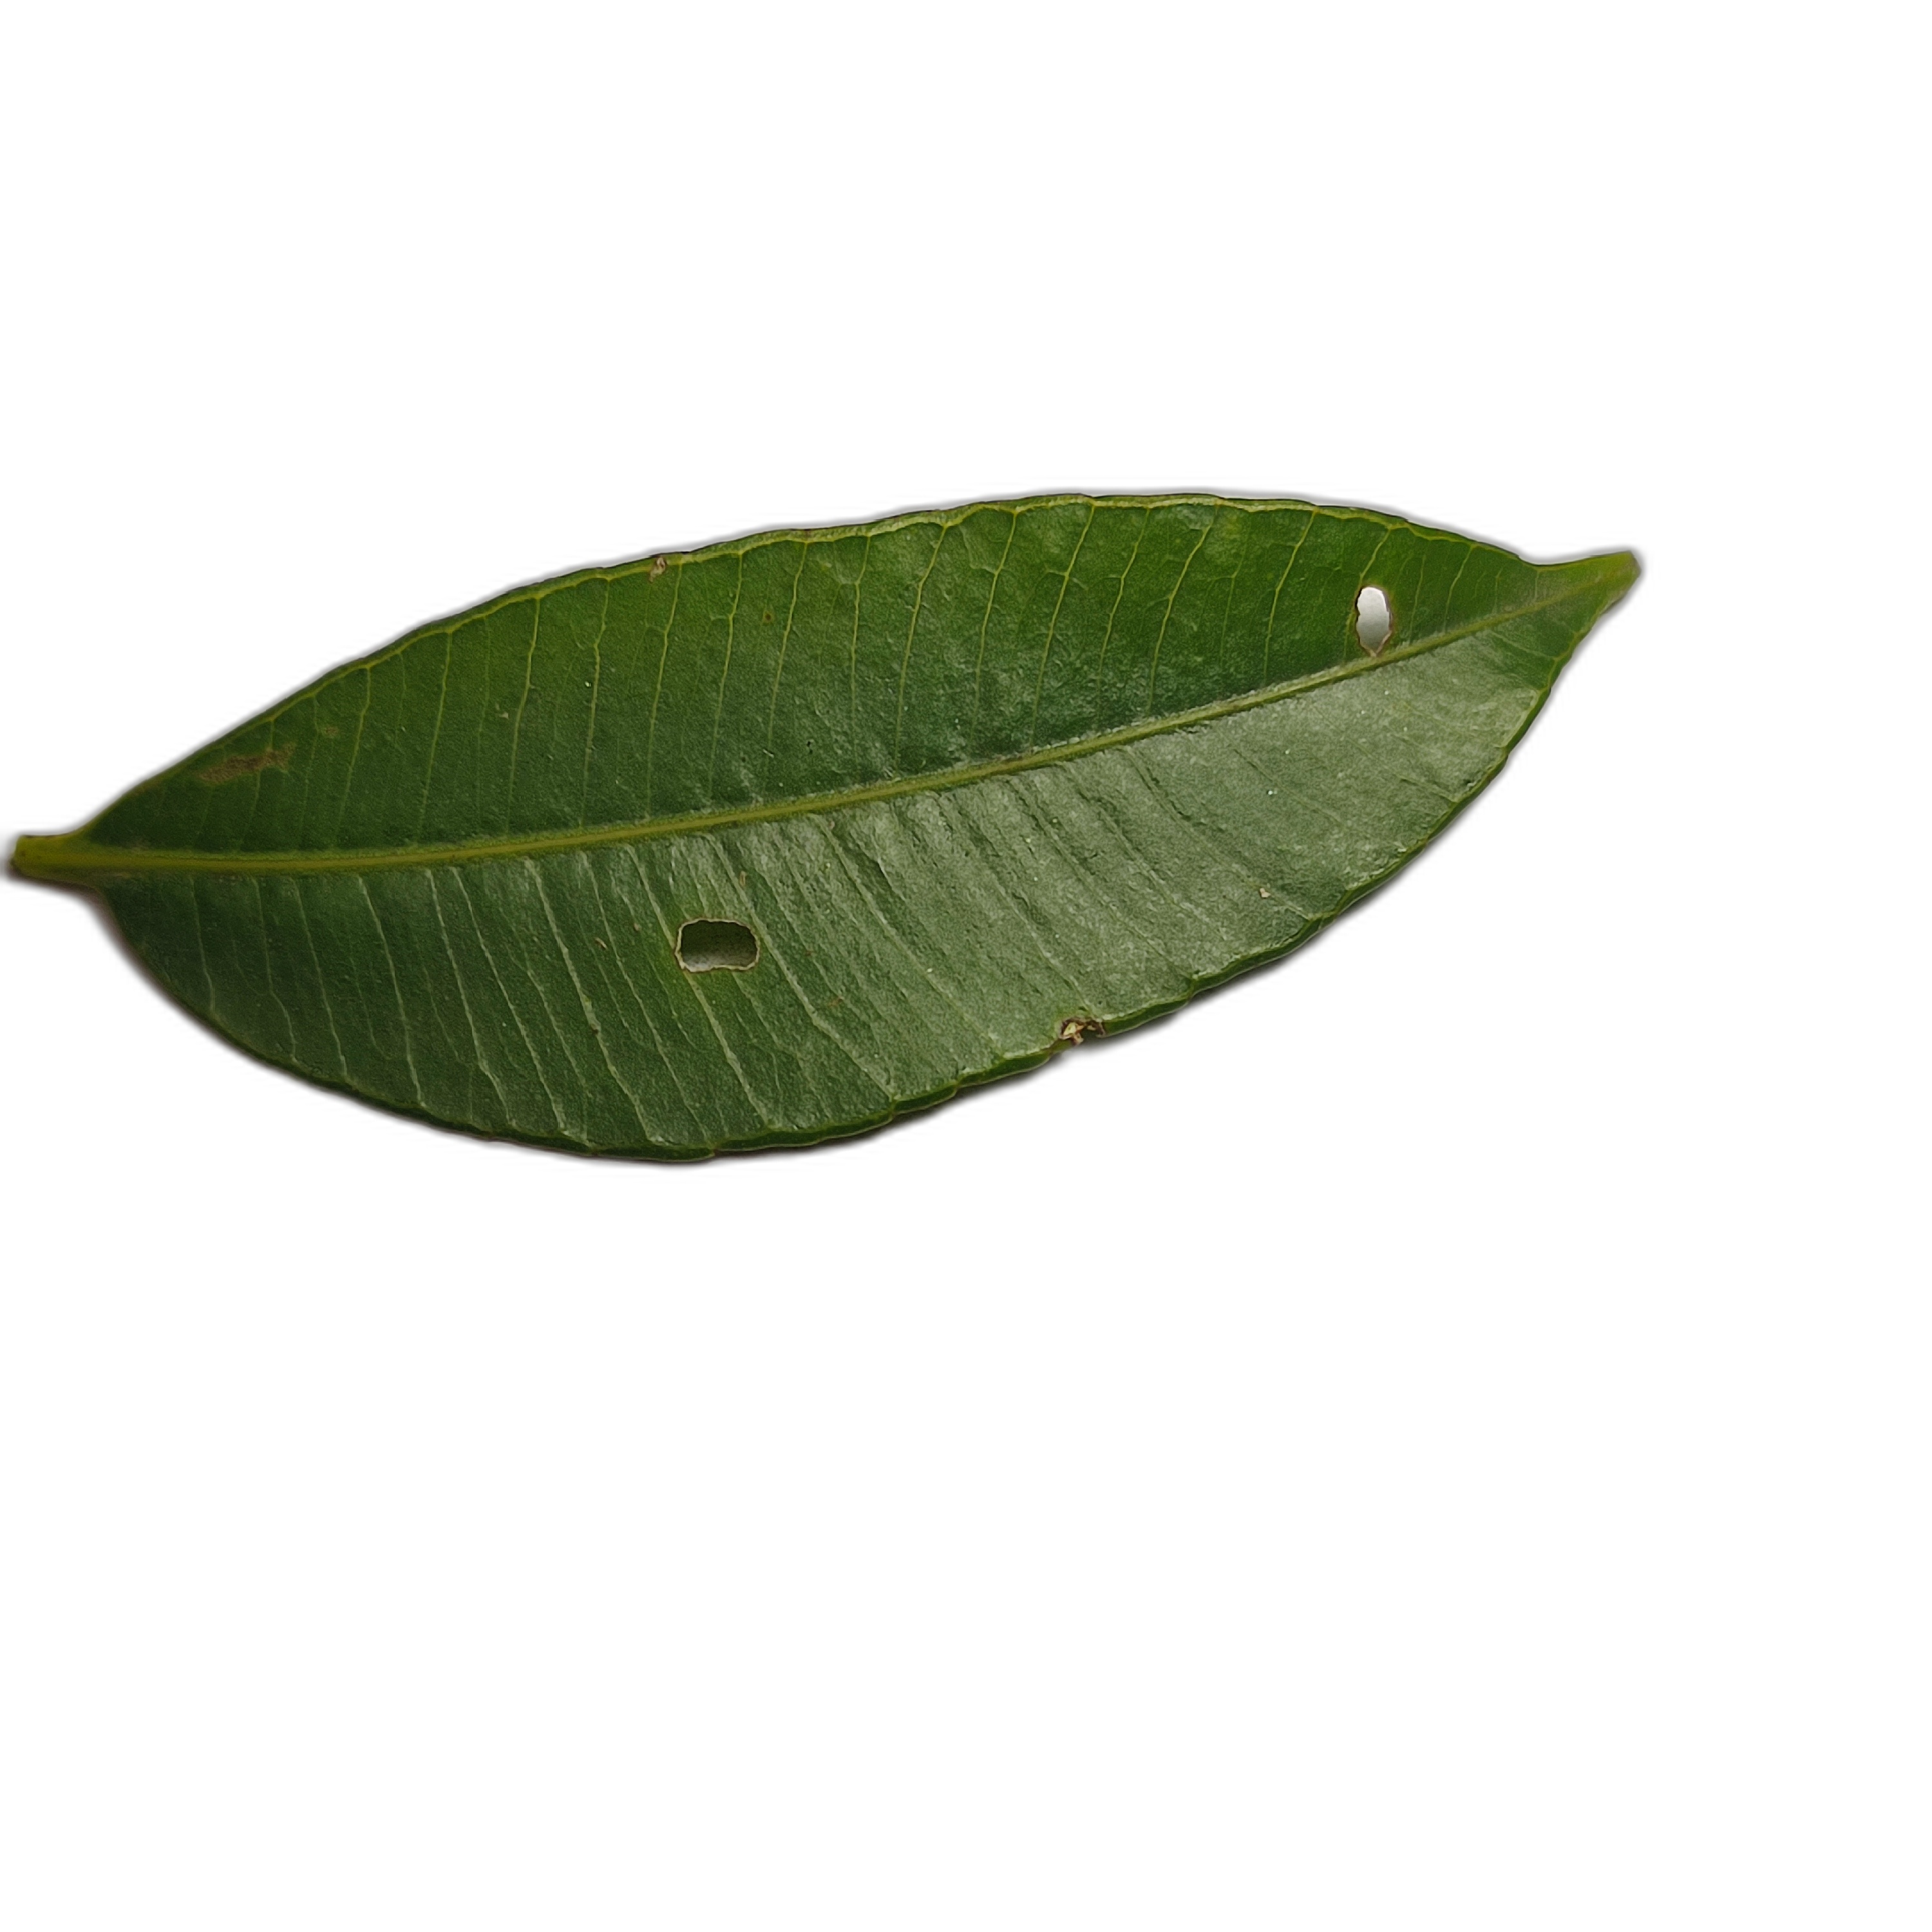
Label: healthy